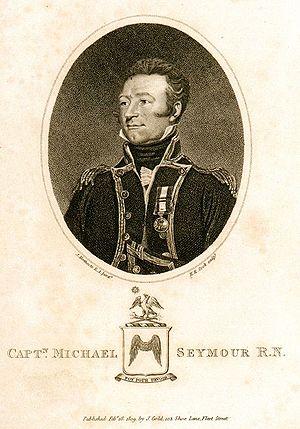
Michael Seymour, 1ᵉʳ baronnet, né le 8 novembre 1768 dans le comté de Limerick et mort le 9 juillet 1834 à Rio de Janeiro, est un amiral de la Royal Navy.